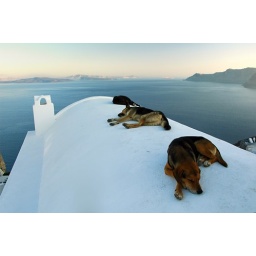
Cute dogs sleeping on a roof in Oia